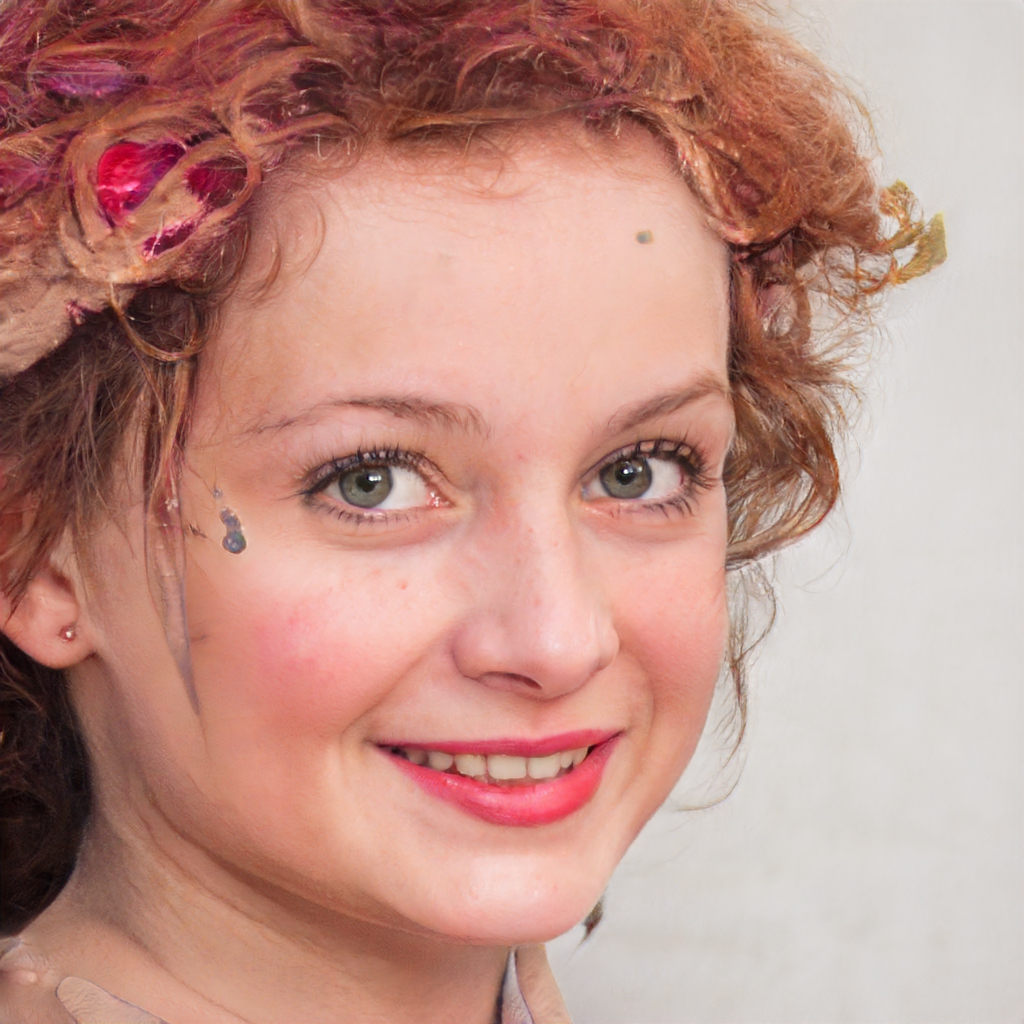
Gender: Female